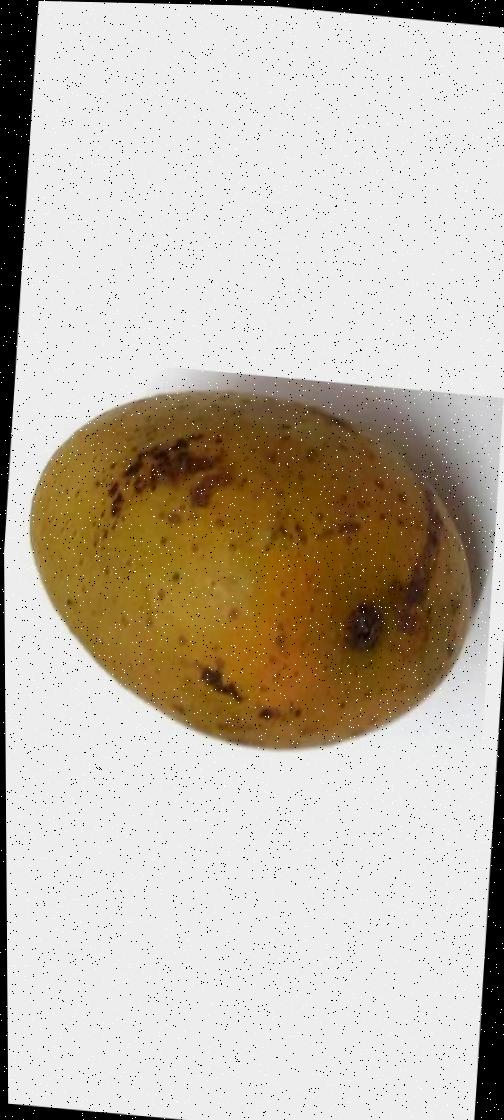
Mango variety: Gourmoti